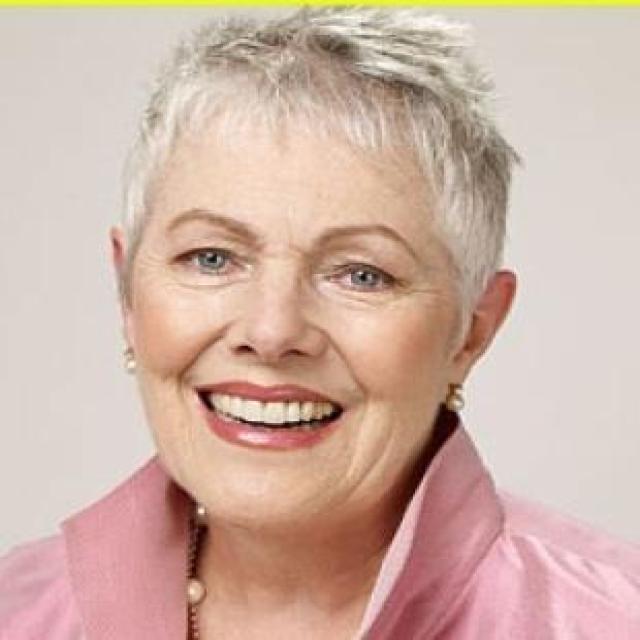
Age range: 65+